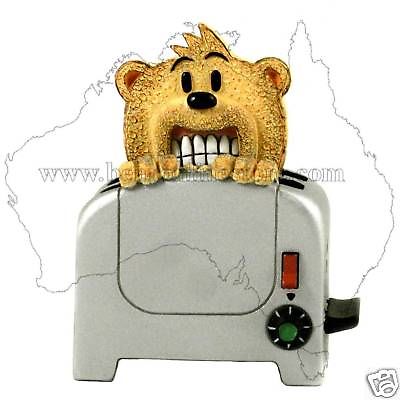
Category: toaster